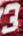
Number: 3